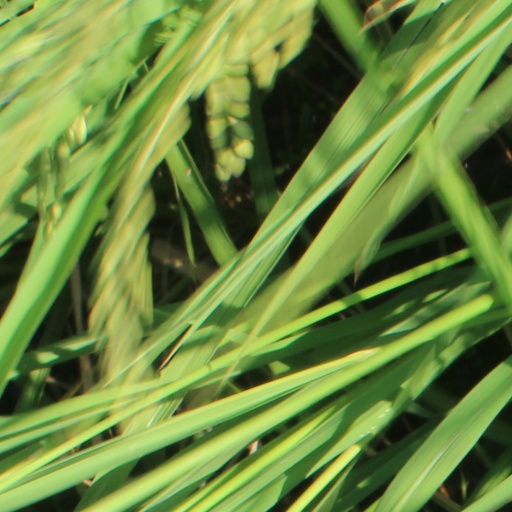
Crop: rice